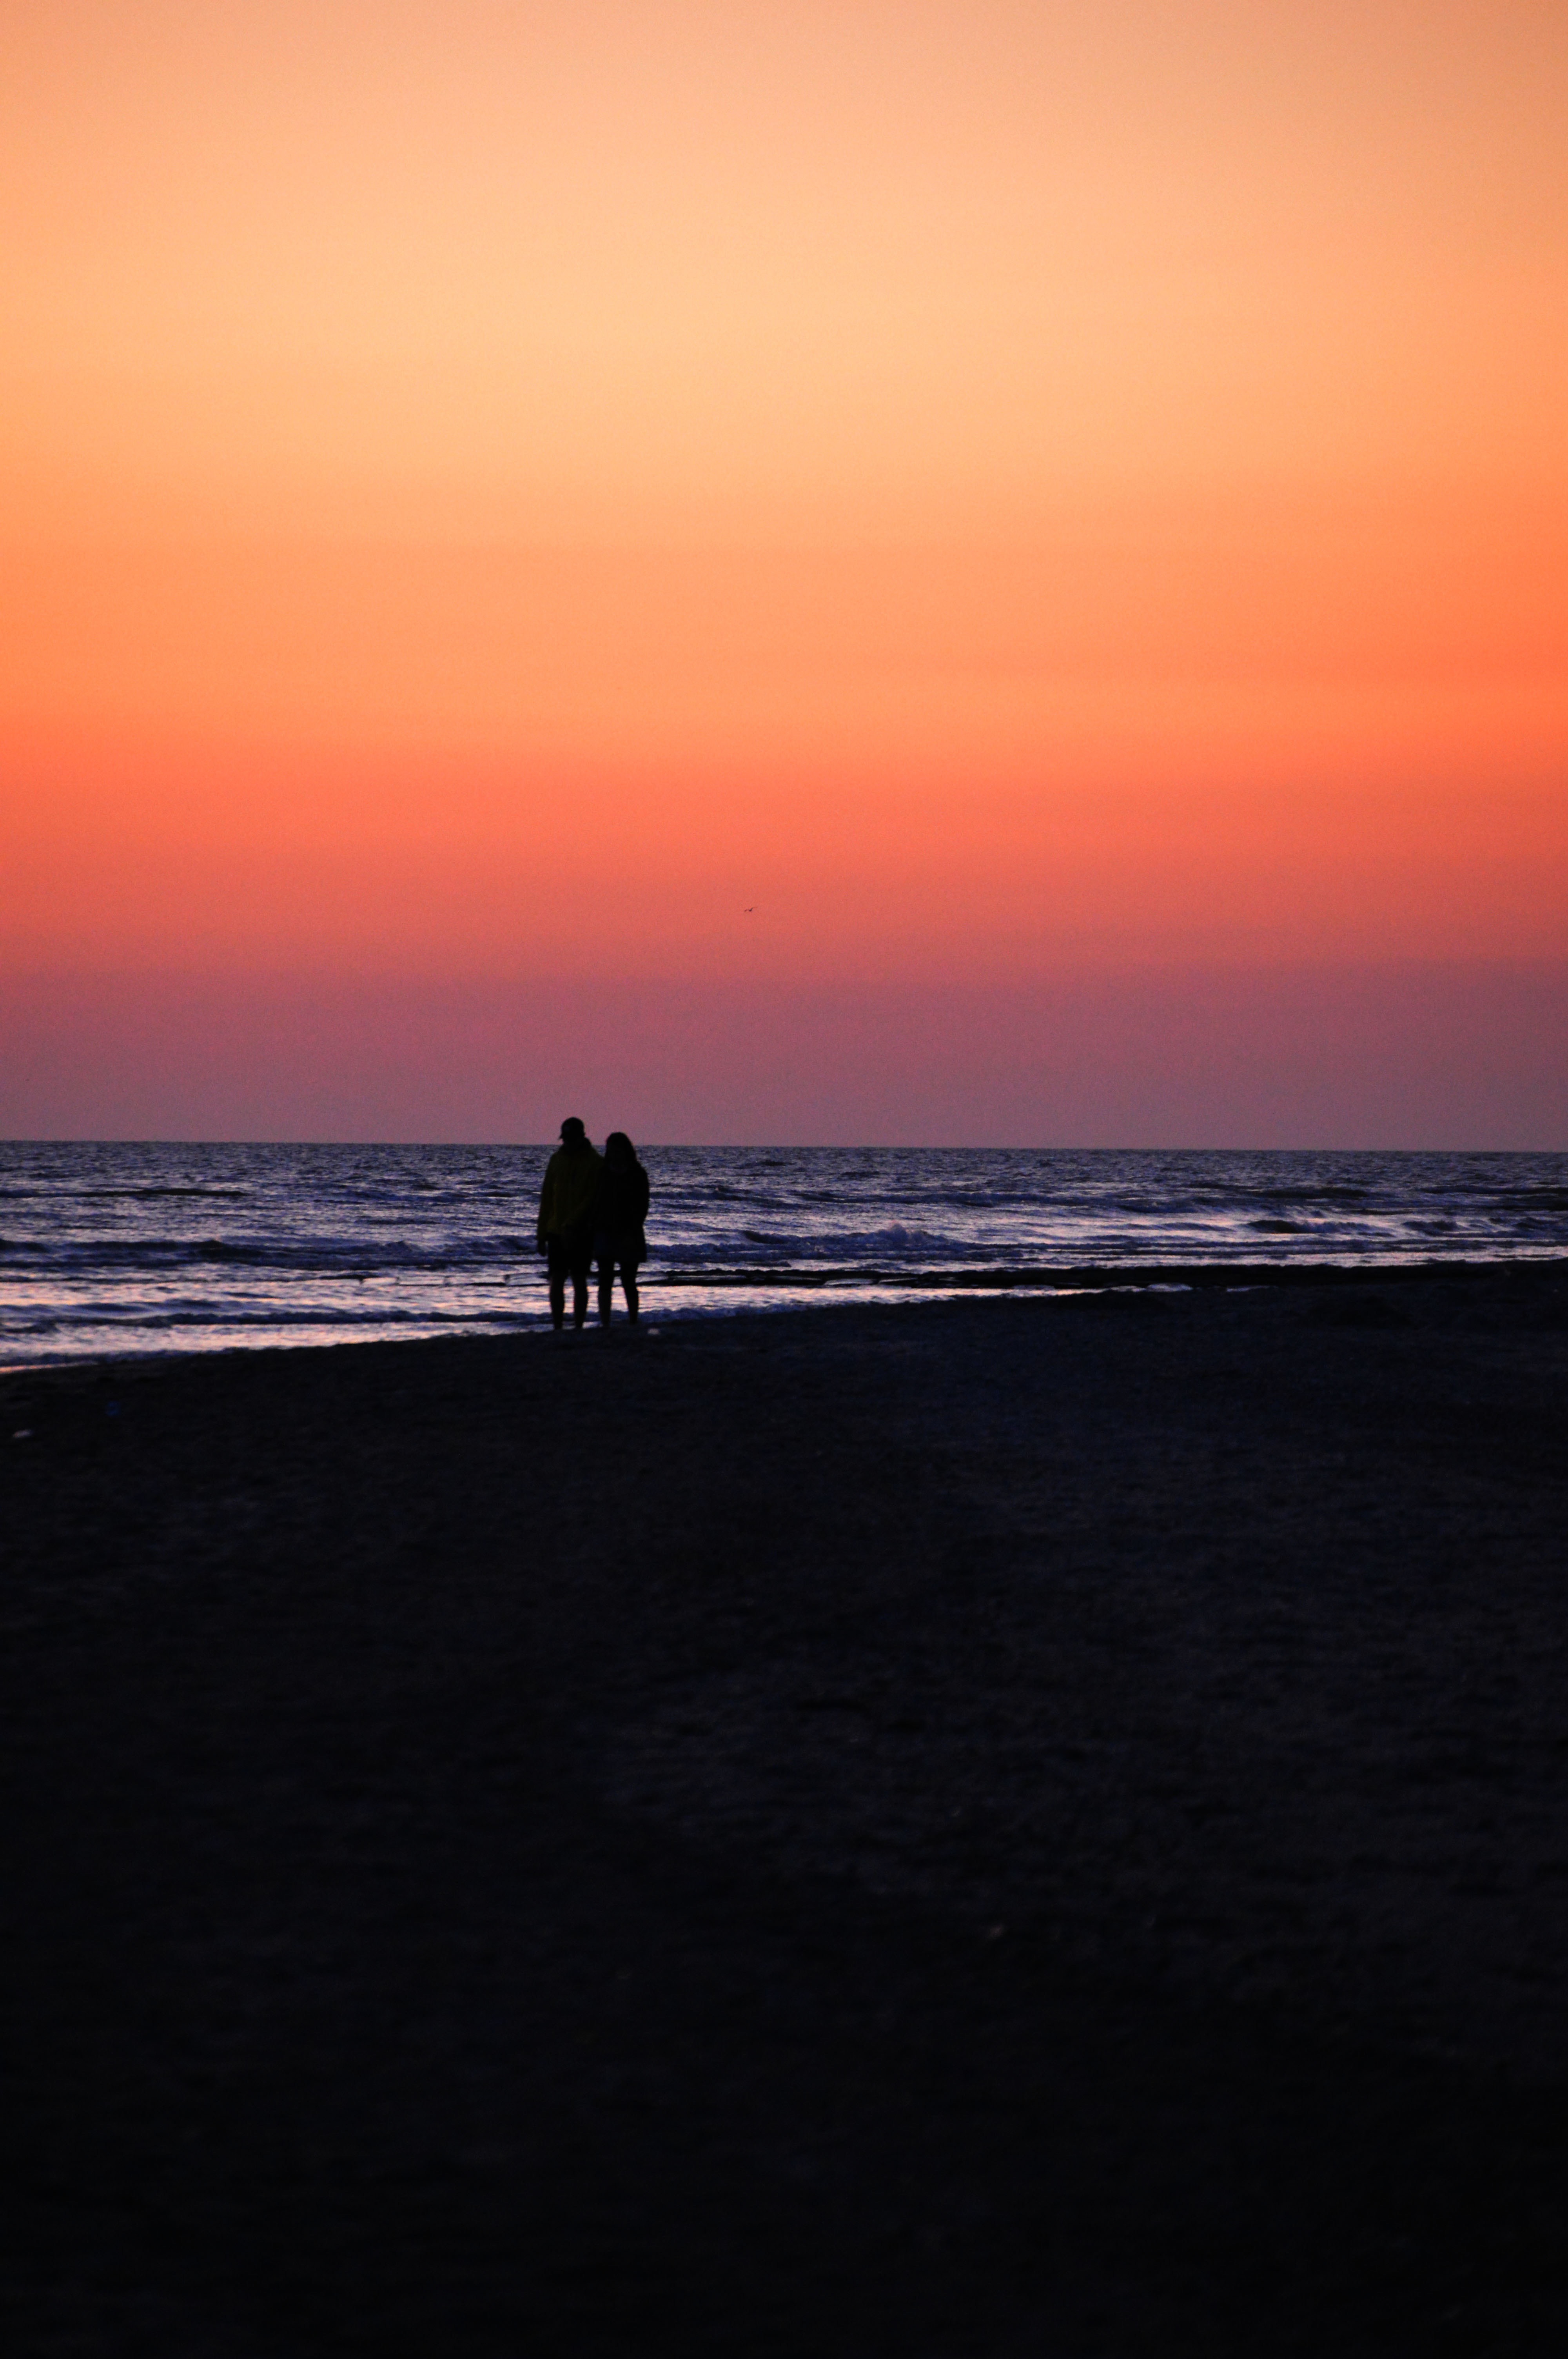
beach, sea, coast, ocean, horizon, sunrise, sunset, morning, shore, wave, dawn, dusk, evening, tower, bay, body of water, cape, wind wave